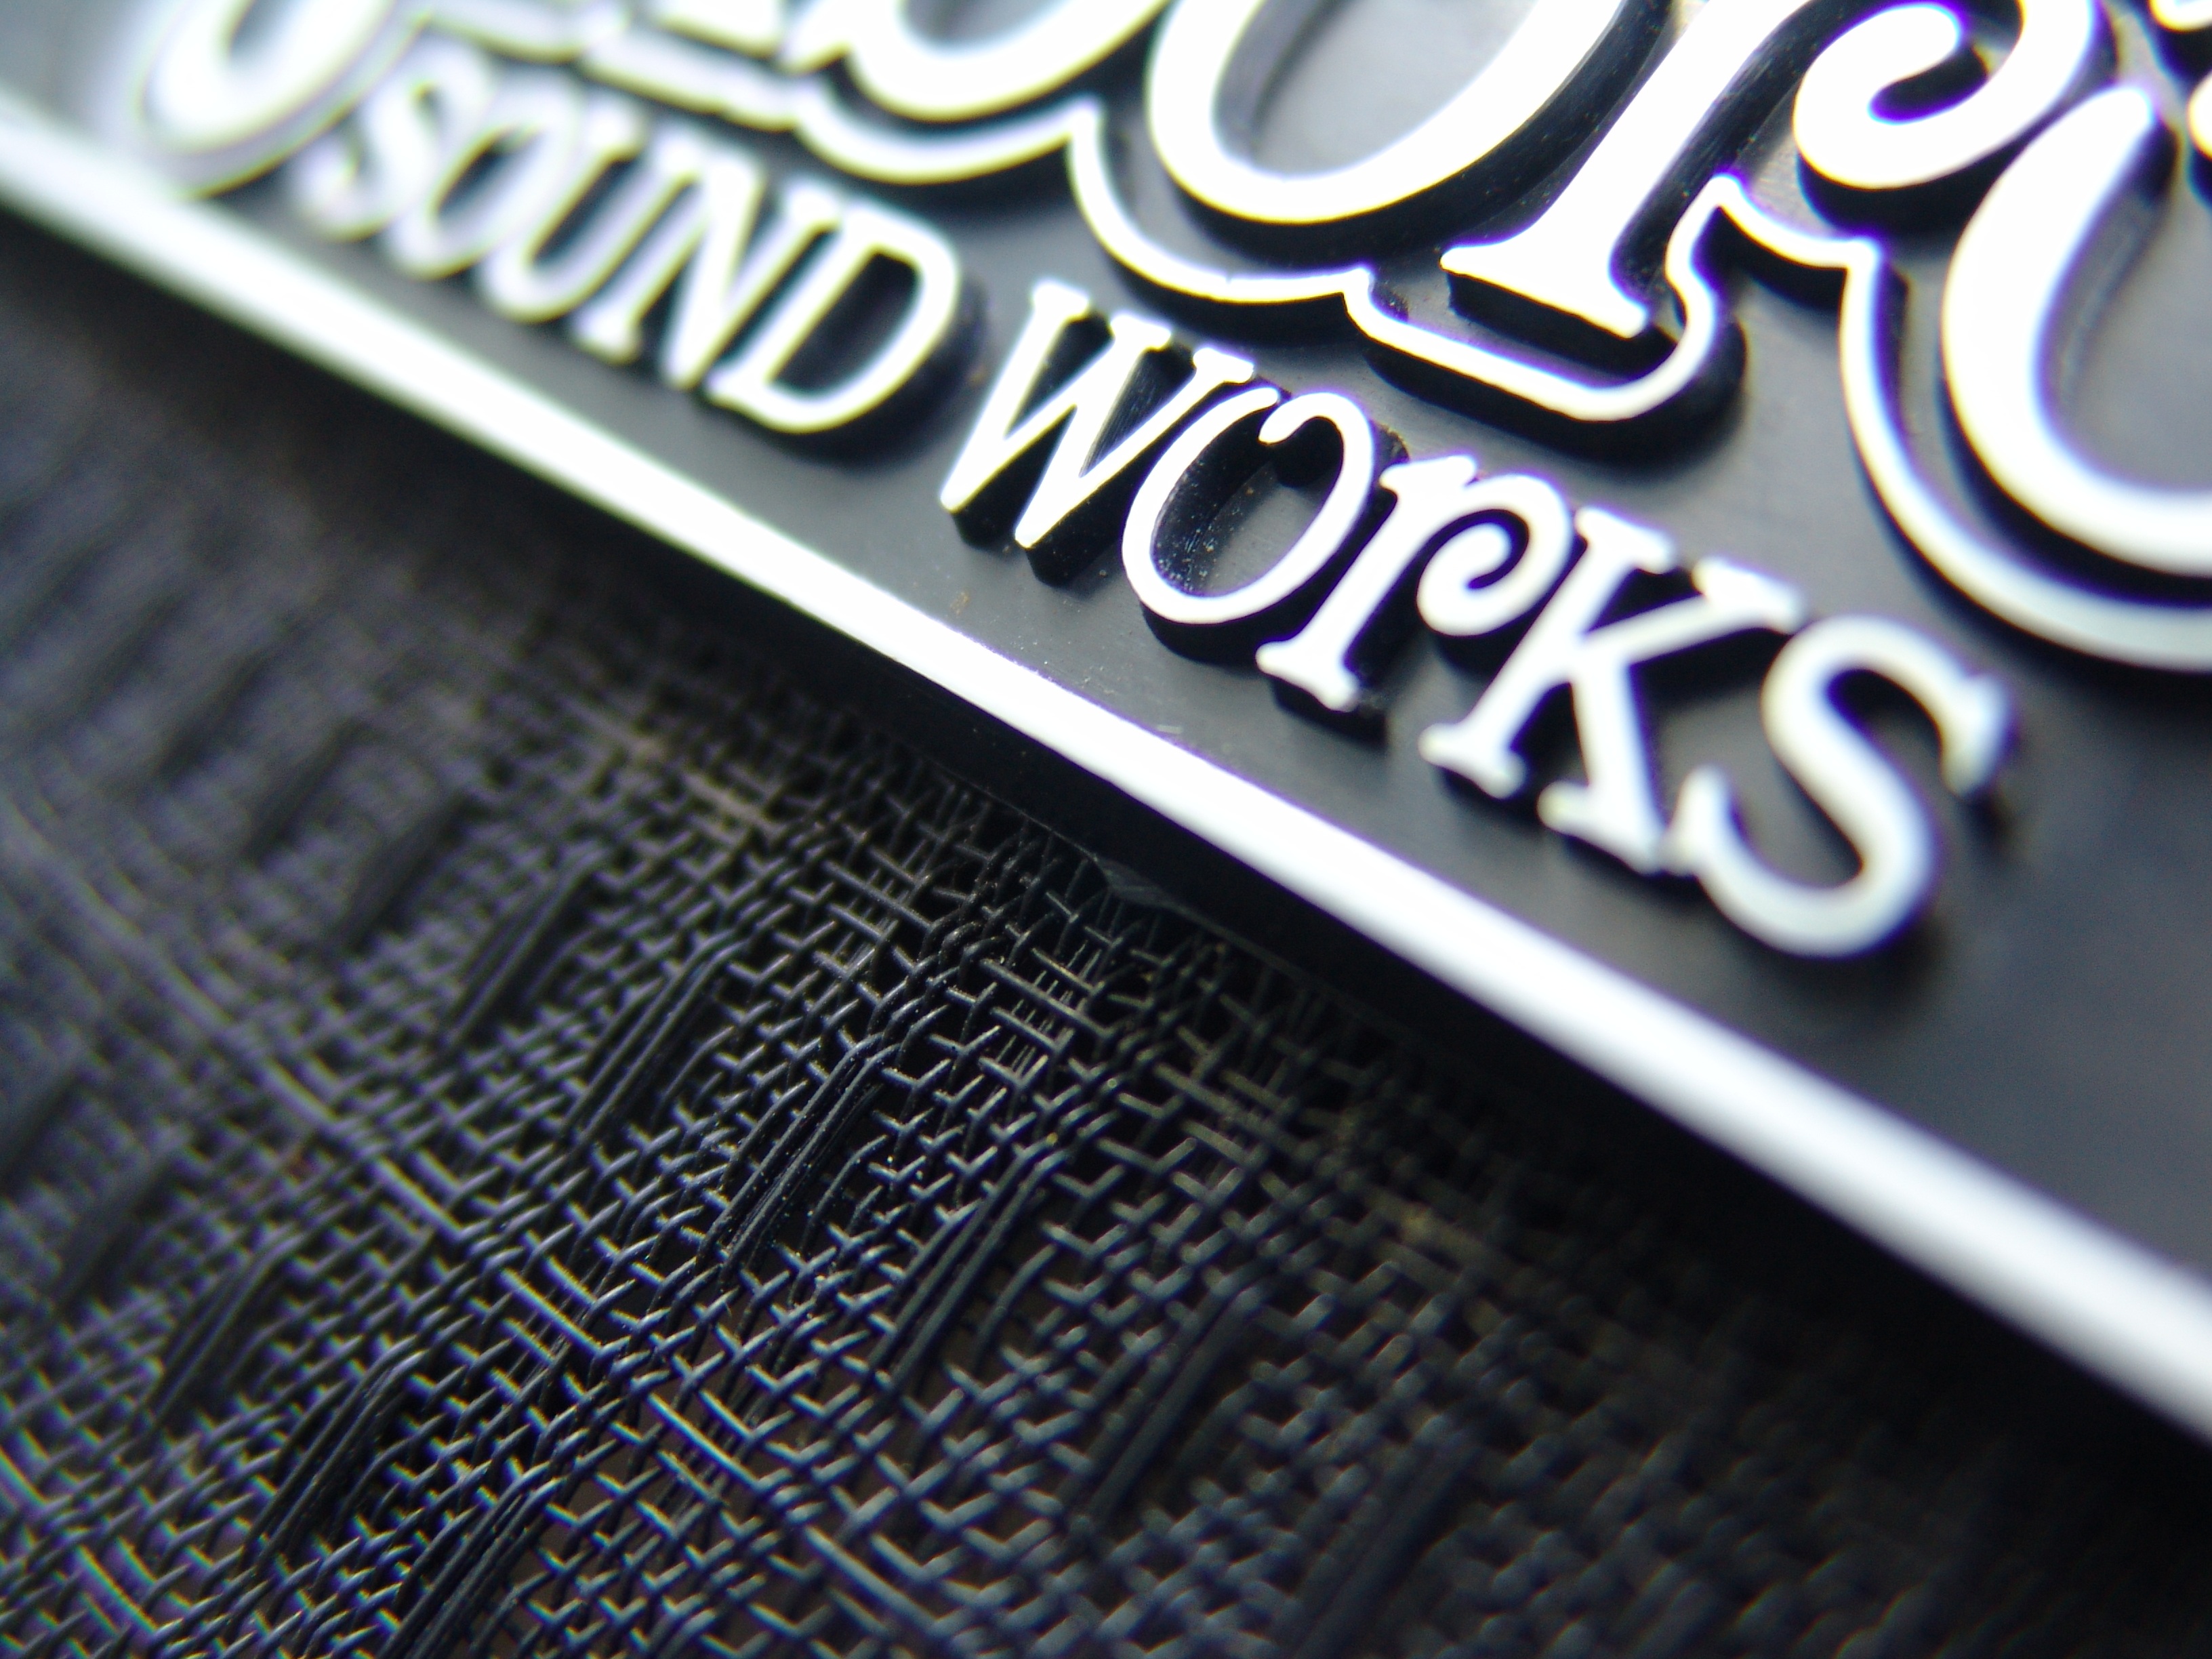
music, number, band, amplifier, brand, font, bass, audio, text, sound, volume, datailaufnahme